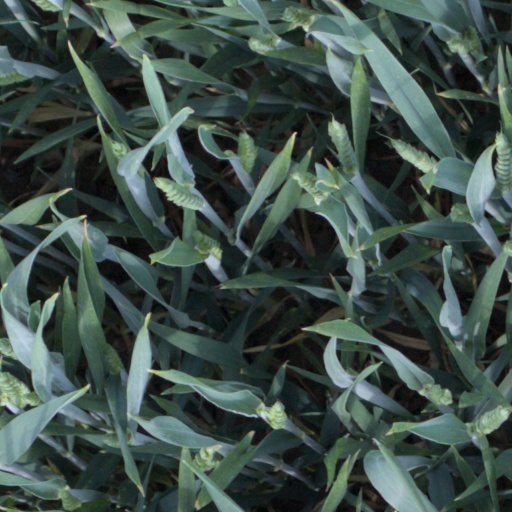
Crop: wheat